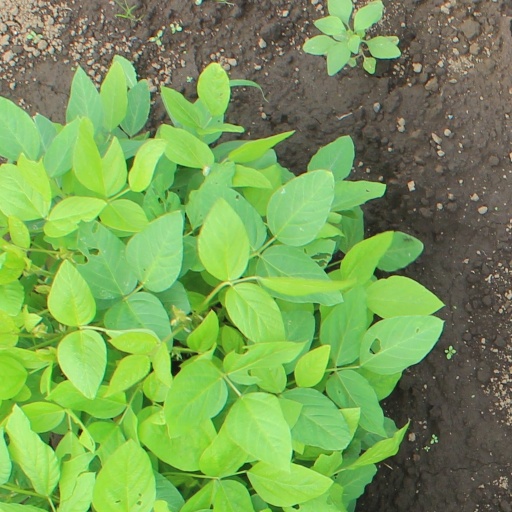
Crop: soybean